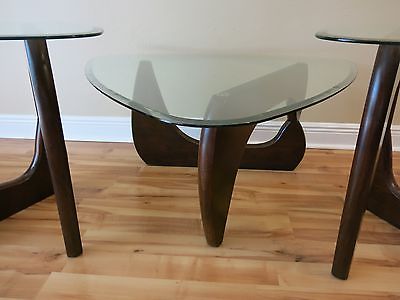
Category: table